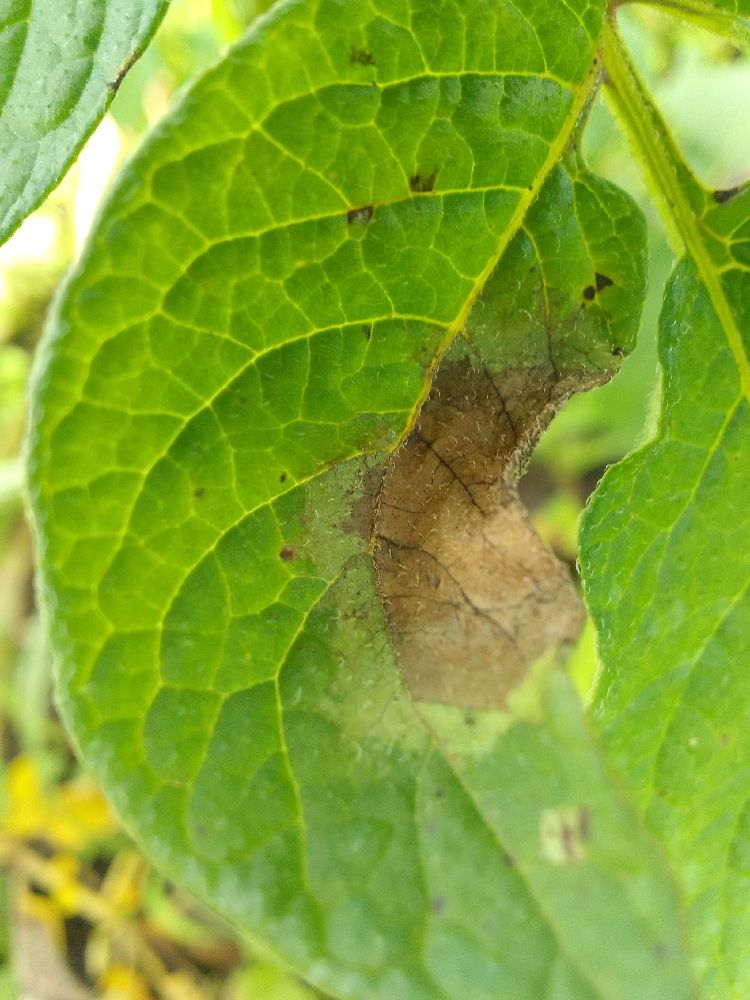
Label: Late blight